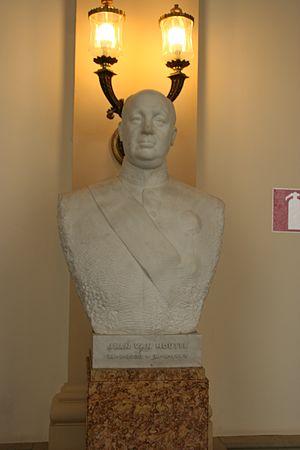
Jean, Marie, Joseph, baron Van Houtte est un homme politique belge né à Gand le 17 mars 1907 et décédé à Bruxelles le 23 mai 1991.